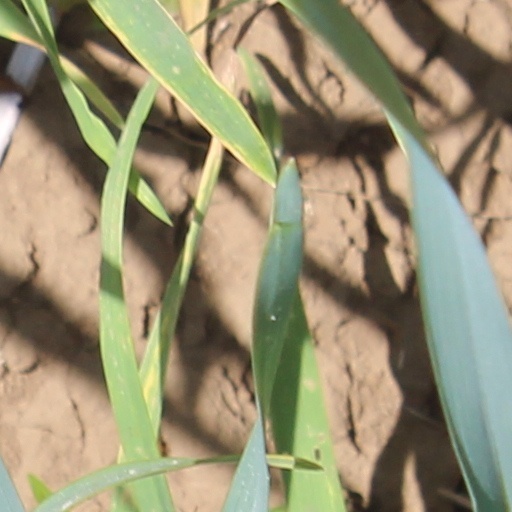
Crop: wheat